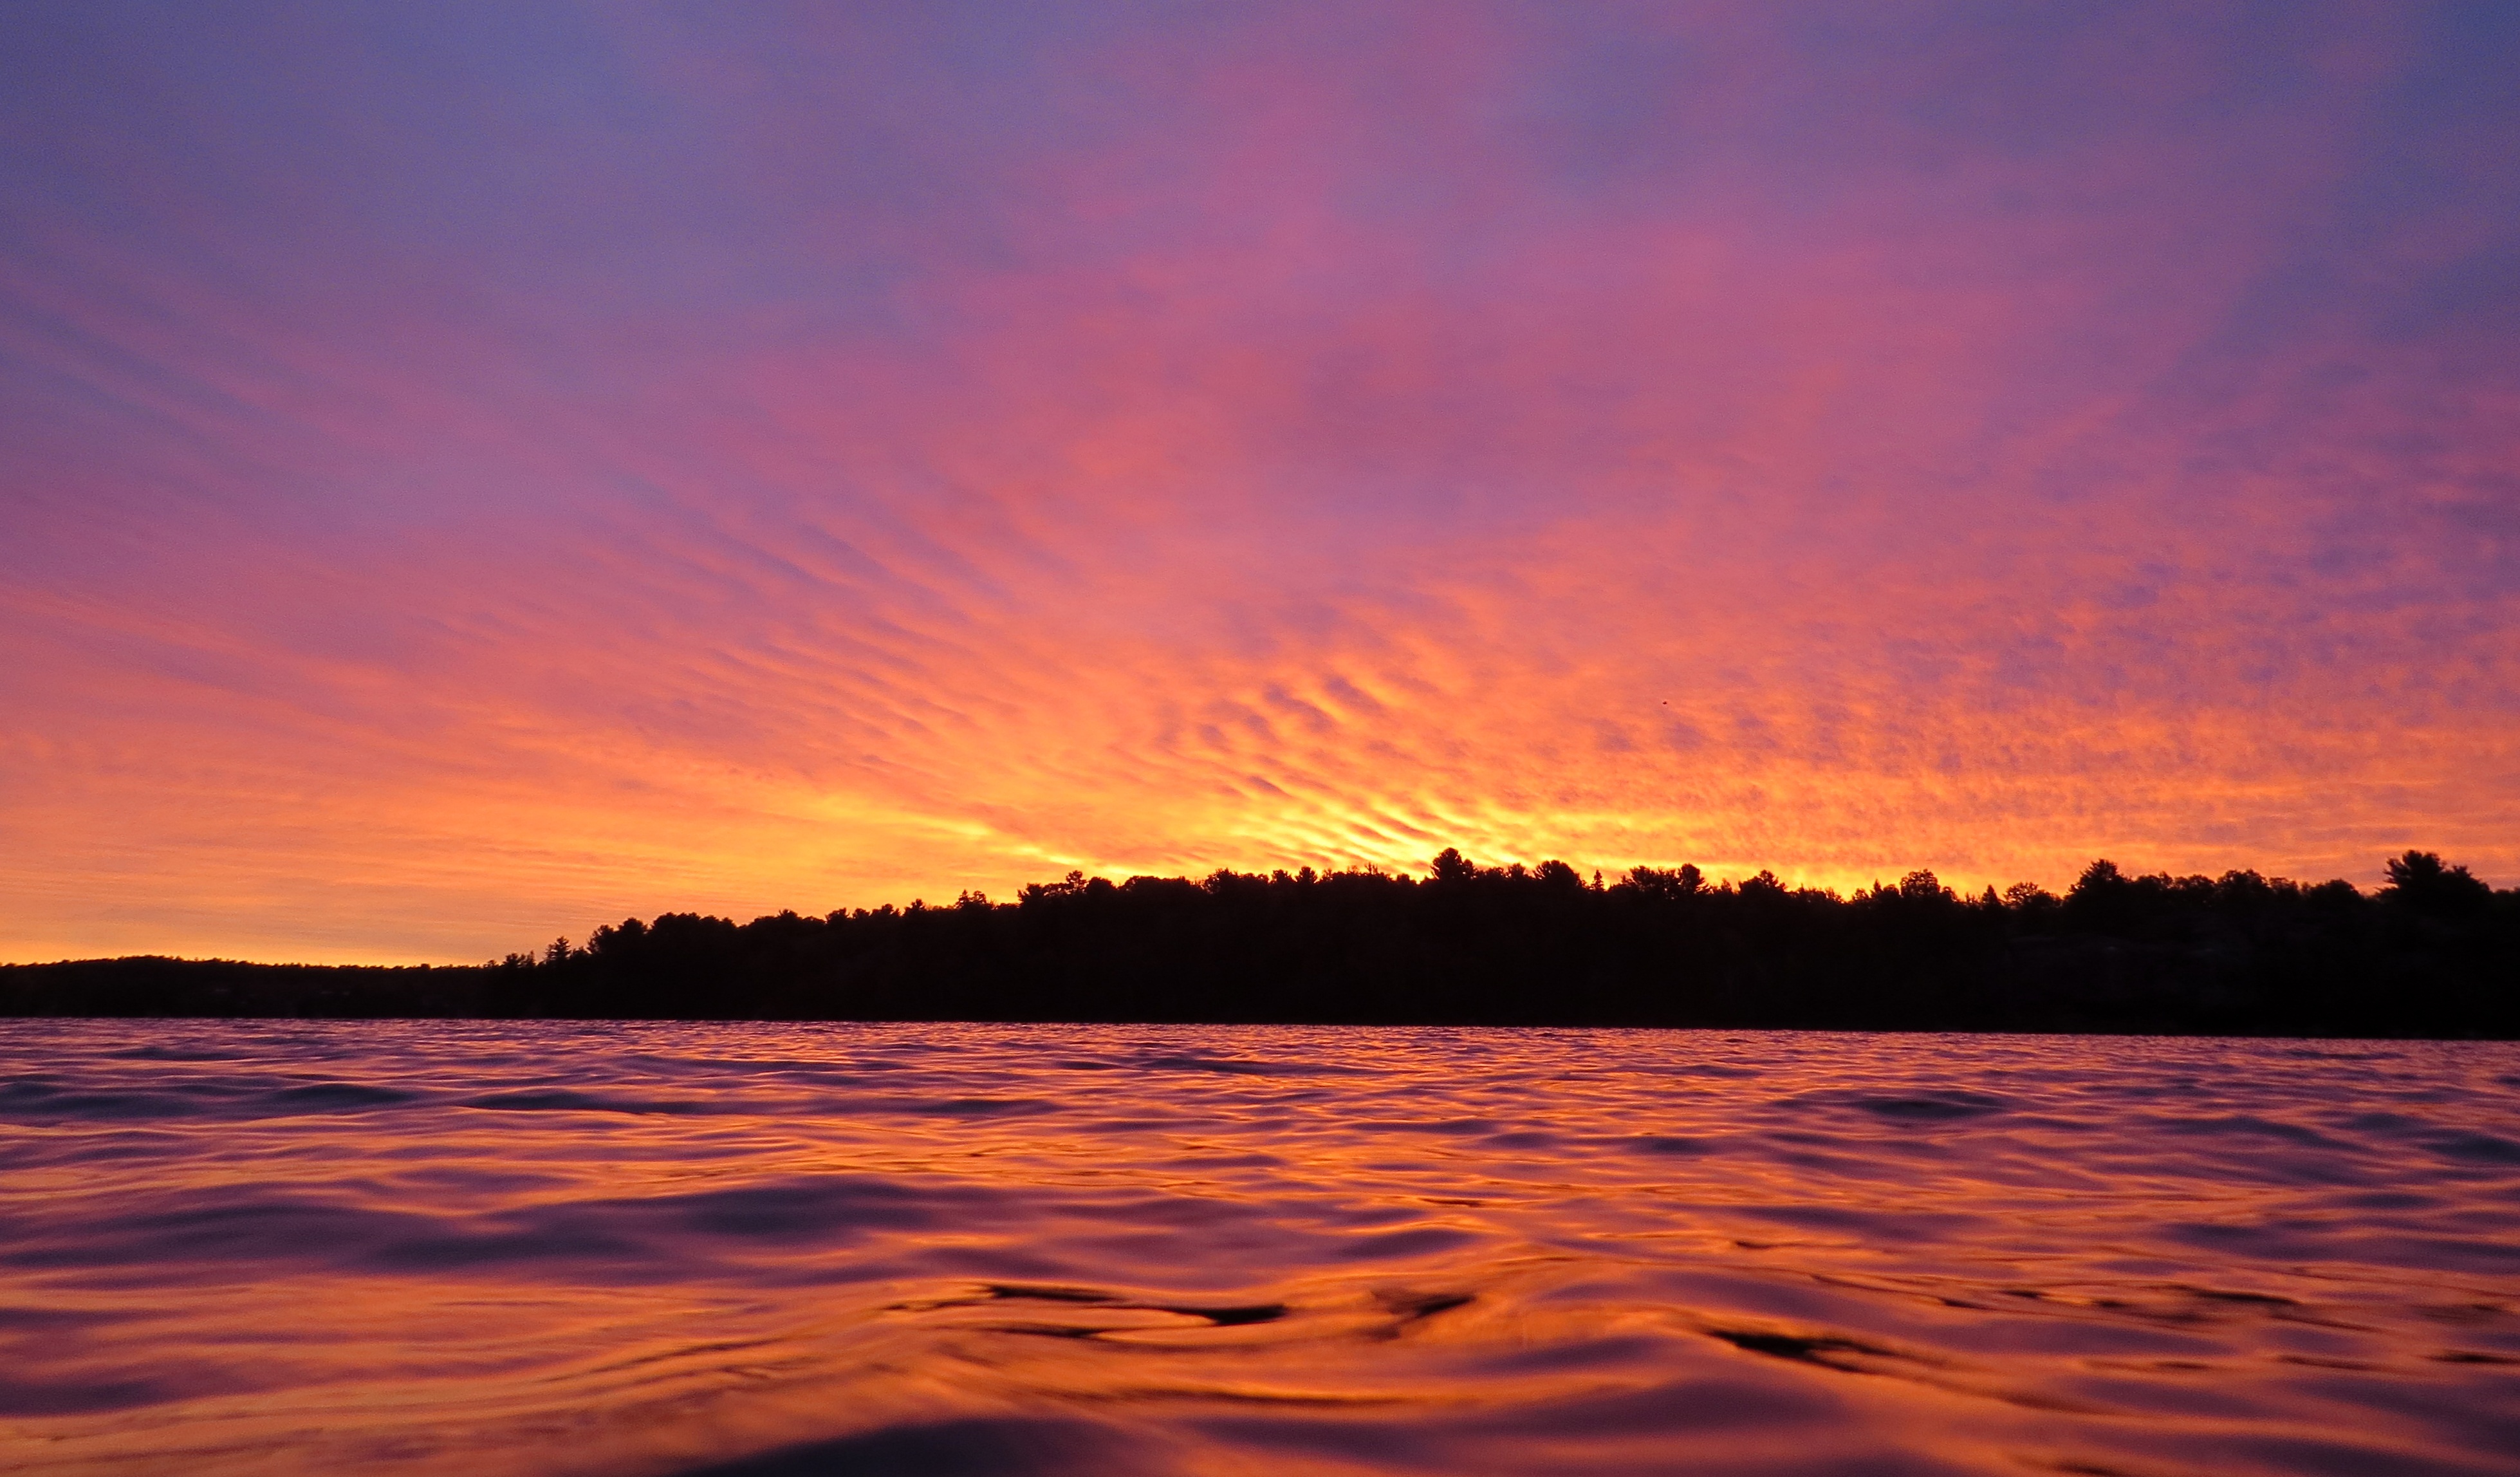
landscape, sea, water, outdoor, horizon, cloud, sky, sunrise, sunset, morning, dawn, atmosphere, river, dusk, evening, reflection, afterglow, red sky at morning